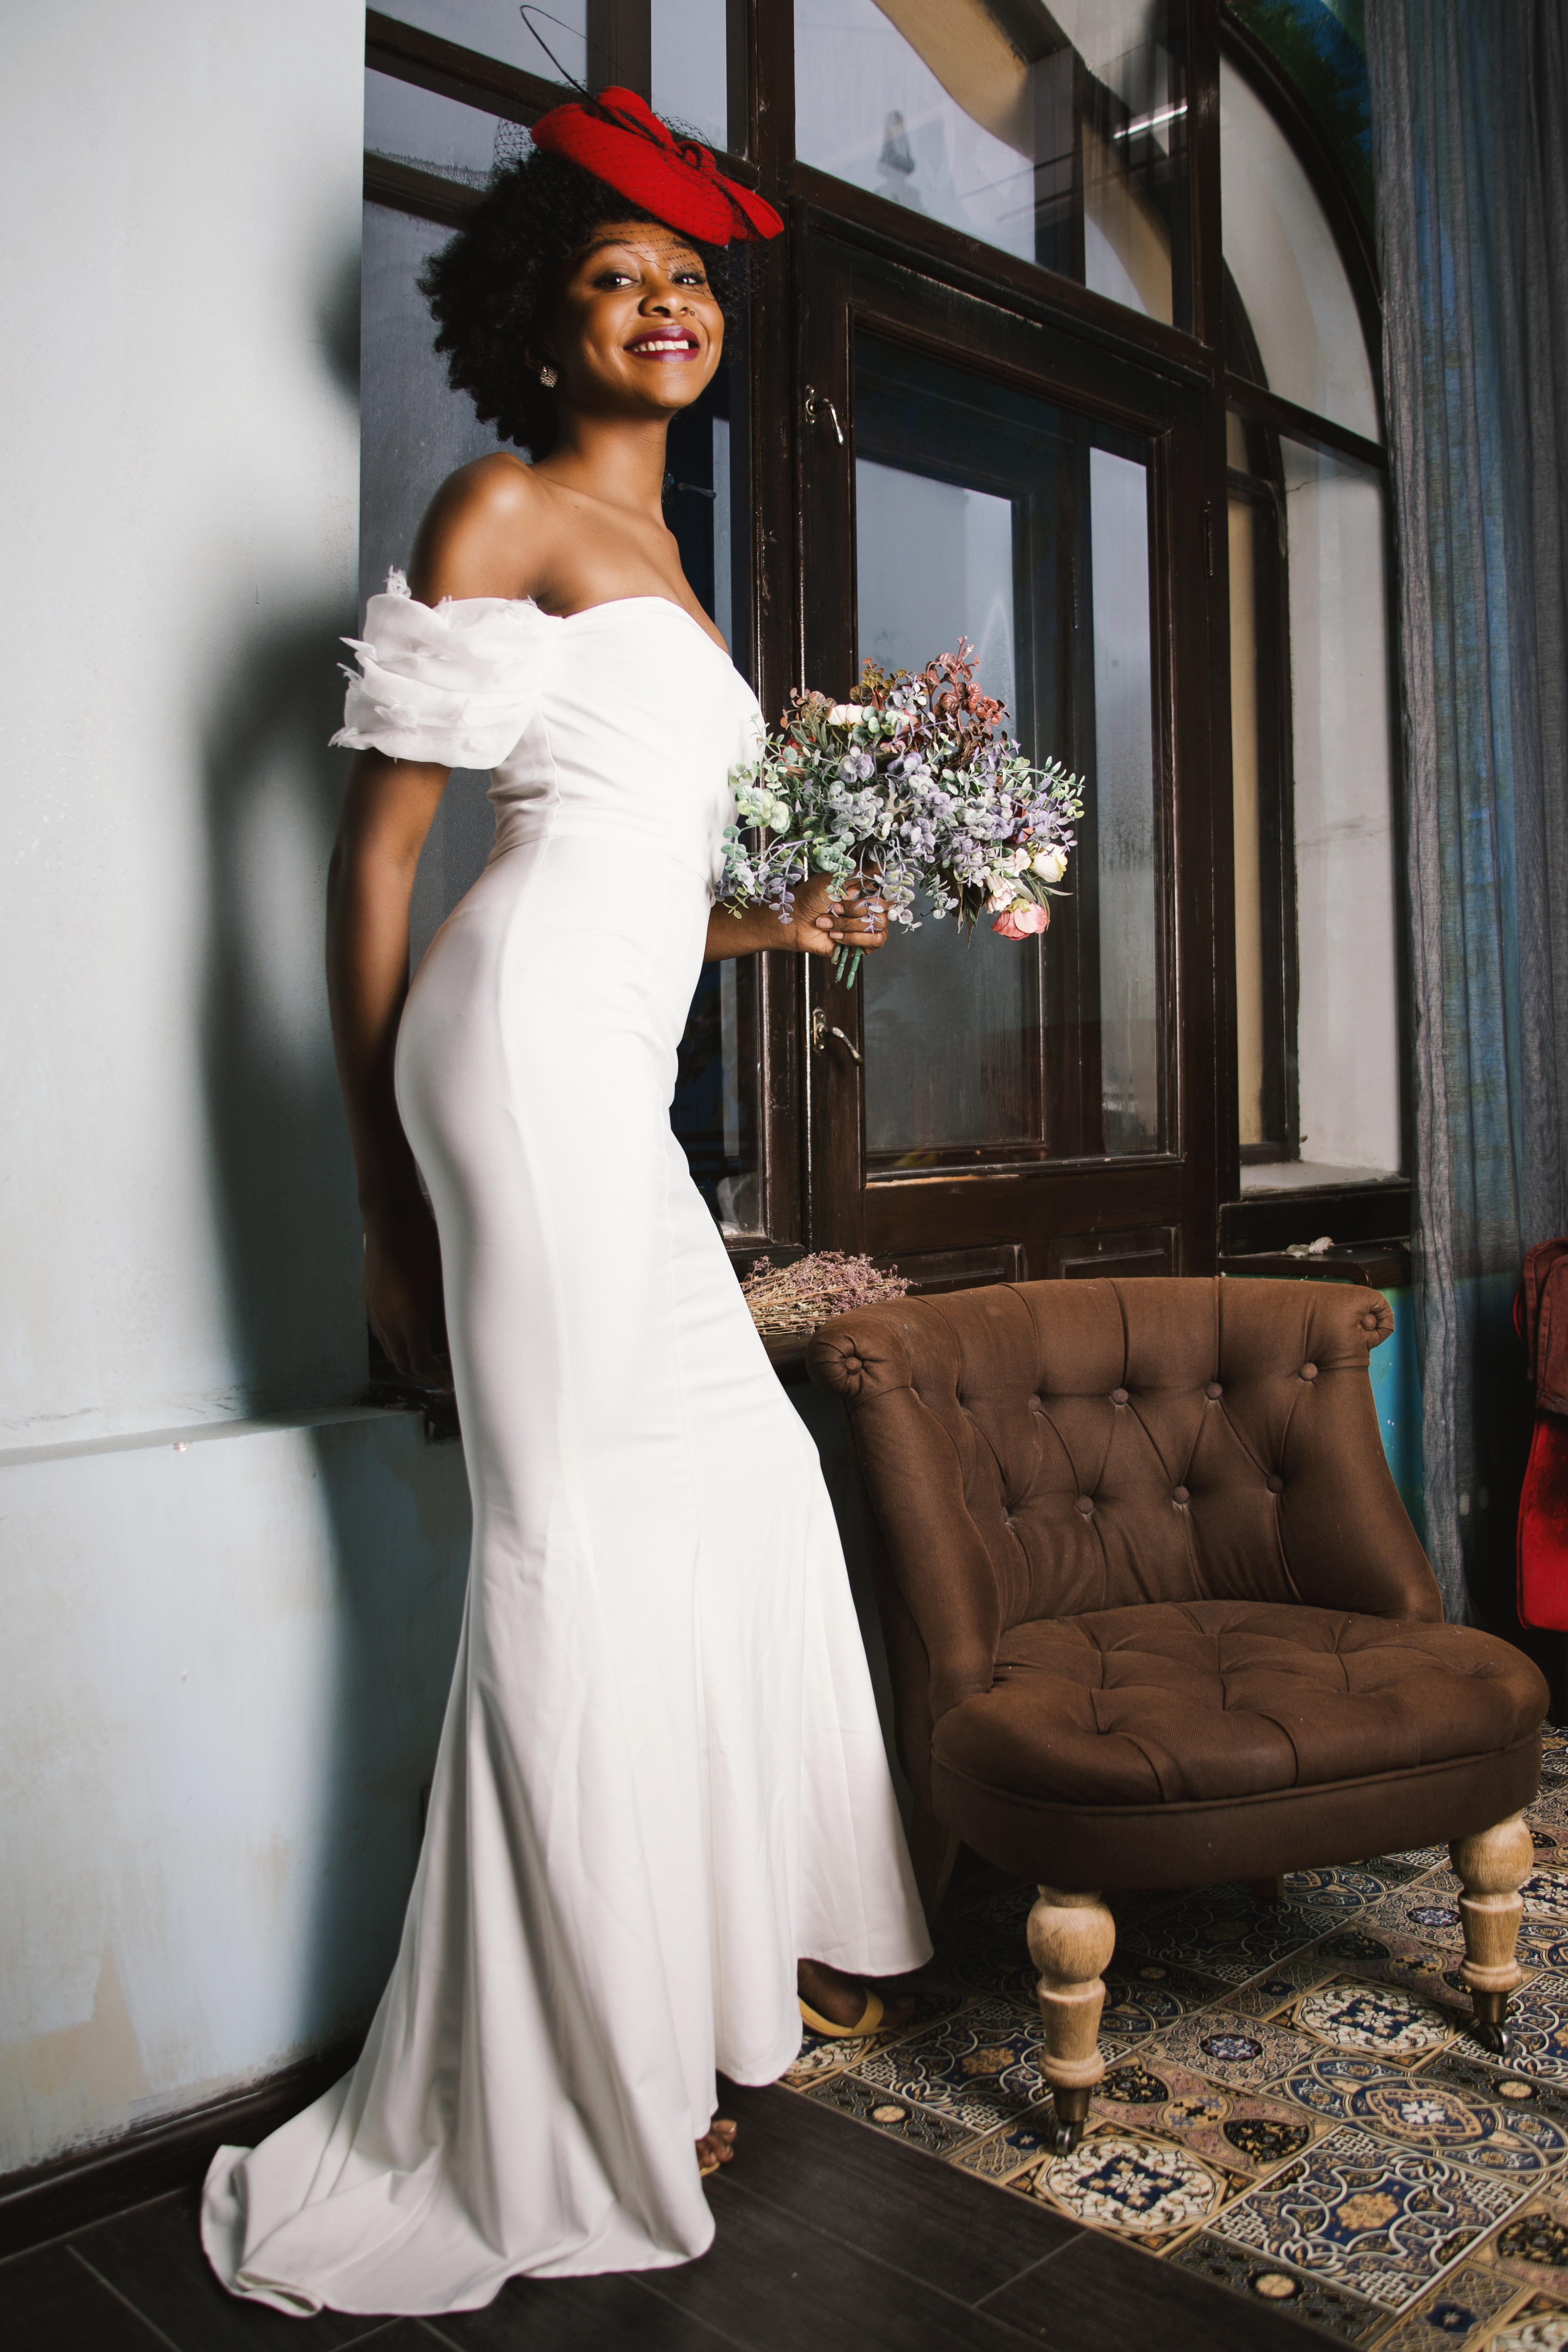
gown, wedding dress, bride, clothing, dress, bridal clothing, shoulder, photograph, white, fashion model, bridal party dress, beauty, formal wear, bridal accessory, photo shoot, fashion, bouquet, joint, waist, haute couture, a line, long hair, photography, model, wedding, flower, headpiece, Strapless dress, hair accessory, event, cocktail dress, ceremony, plant, fashion design, marriage, satin, floristry, fashion accessory, style